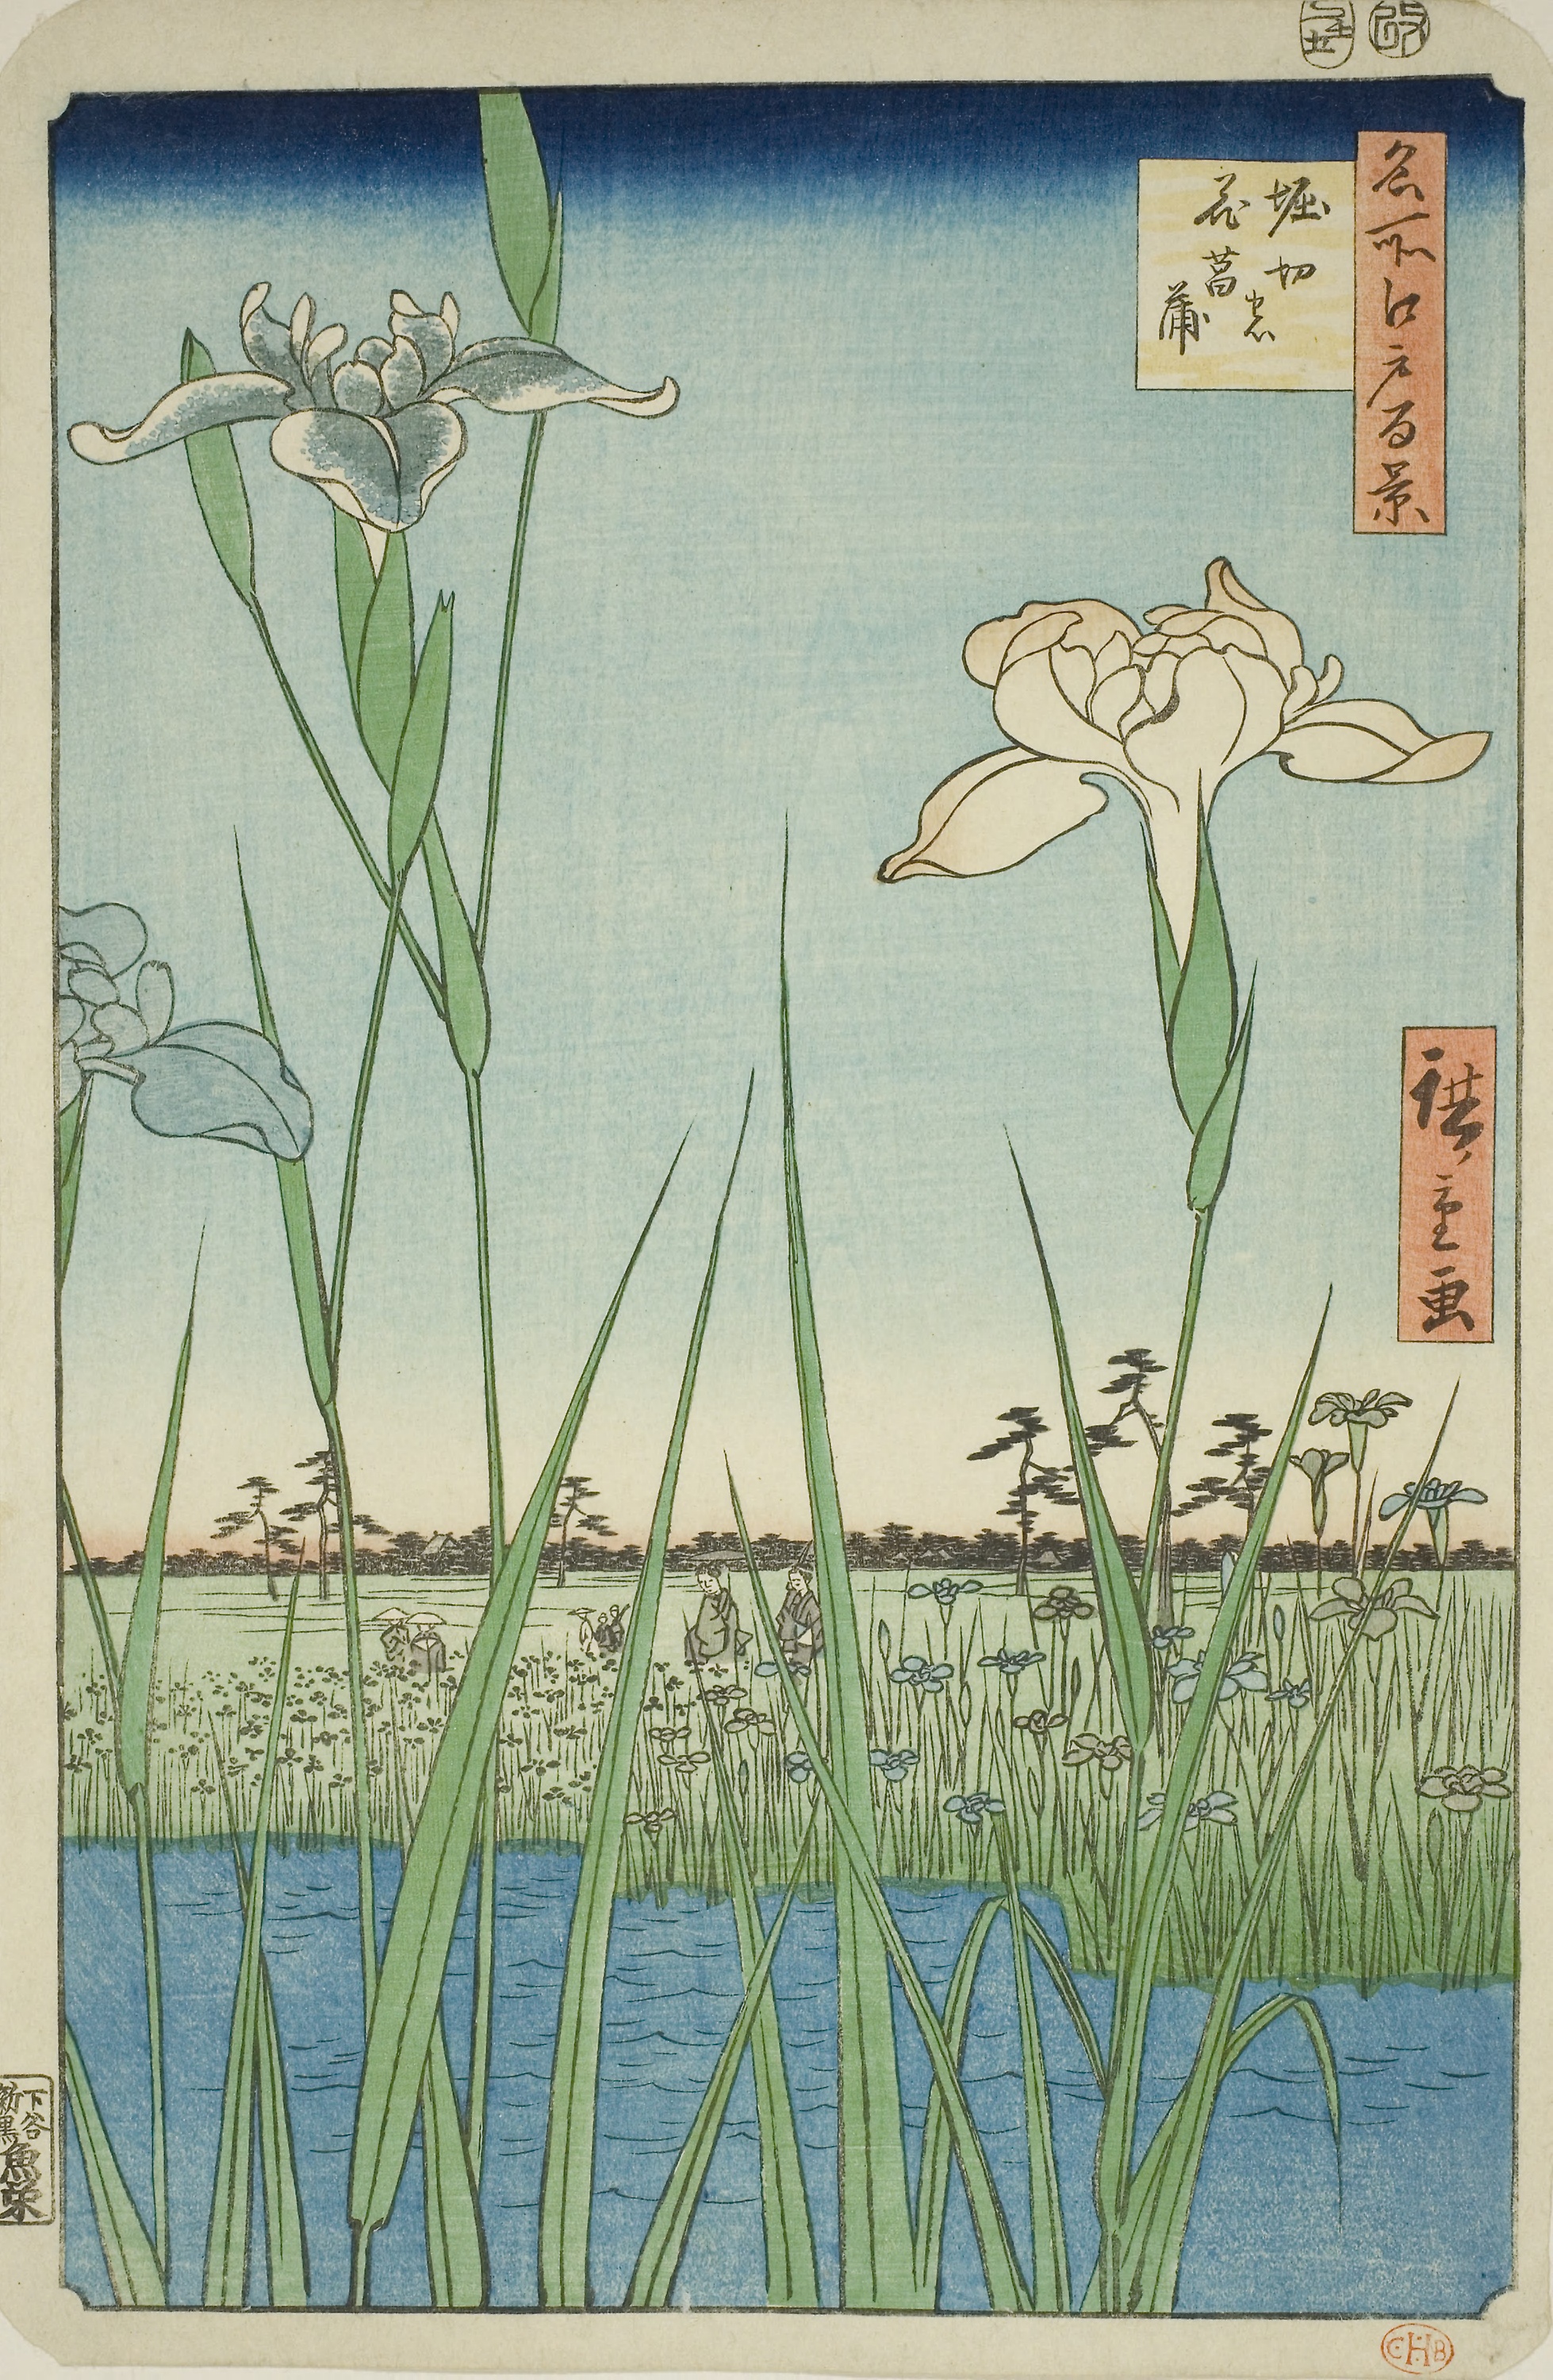
botany, plant, grass family, grass, flower, flowering plant, wildflower, Freshwater marsh, iris, plant stem, sedge family, sweet grass, yellow iris, illustration, phragmites, sweet peas, bulrush